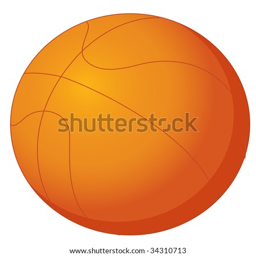
illustration of a ball on white - vector eps of this image also available in my portfolio